Veteran Health Identification Card

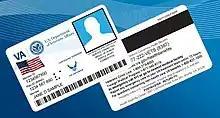
Veterans Health Identification Card

The Veteran Health Identification Card (VHIC) is an identification card issued by the United States Department of Veterans Affairs (VA) for eligible veterans to receive medical care at VA Medical Facilities. The VHIC protects the privacy of veterans' sensitive information, as it no longer displays the Social Security number or date of birth on the front of the card. The VHIC will only display the veteran's name, picture, and special eligibility indicators—Service Connected, Purple Heart and former POW, if applicable, on the front of the card. Only veterans who are eligible for VA medical benefits will receive the card. Starting on Jan. 1, 2020, the Purple Heart and Disabled Veterans Equal Access Act allows Purple Heart recipients, former prisoners of war and veterans with service-connected disabilities entry onto military installations to use the AAFES Exchange; commissary and Morale, Welfare and Recreation facilities.